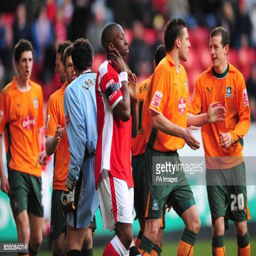
football player reacts after his team mate misses a penalty